Yves Saint Laurent (film)

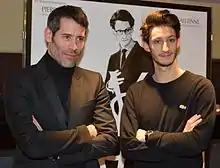
Director Jalil Lespert and lead actor Pierre Niney at the film's premiere in Paris

Principal photography began in June 2013. Part of the filming was done with Bergé, who sent "out models on the runway for a reconstitution of Saint Laurent's famous Opéra Ballets Russes collection of 1976, which was filmed at the fashions show's original venue, the Westin hotel (formerly known as the InterContinental.)" Bergé's foundation loaned the film "77 vintage outfits from its archives and allowed Lespert to film certain scenes at its headquarters on Avenue Marceau in Paris." Bergé "praised Lespert's film—based largely on a Laurence Benaïm biography of Saint Laurent and Bergé's reminiscences in his book "Letters to Yves"—for showing the designer's demons." Bergé said "...there are details I don't like, but that is of no importance whatsoever. You have to take the movie as it is—as a whole."